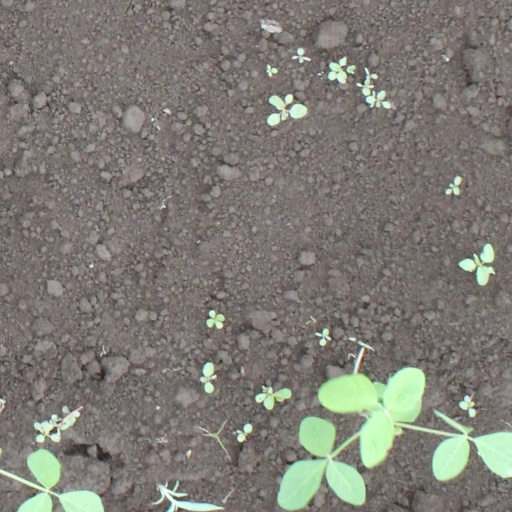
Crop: soybean